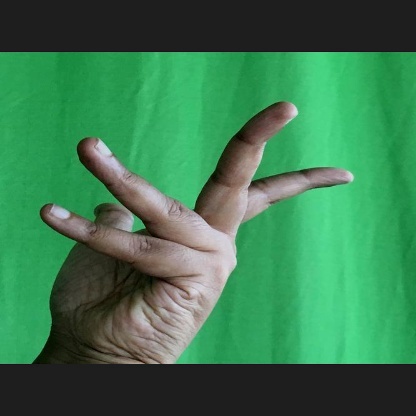
Mudra: Alapadmam